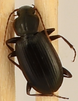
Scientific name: Calathus advena
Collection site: Rocky Mountains NEON (RMNP), plot RMNP_014